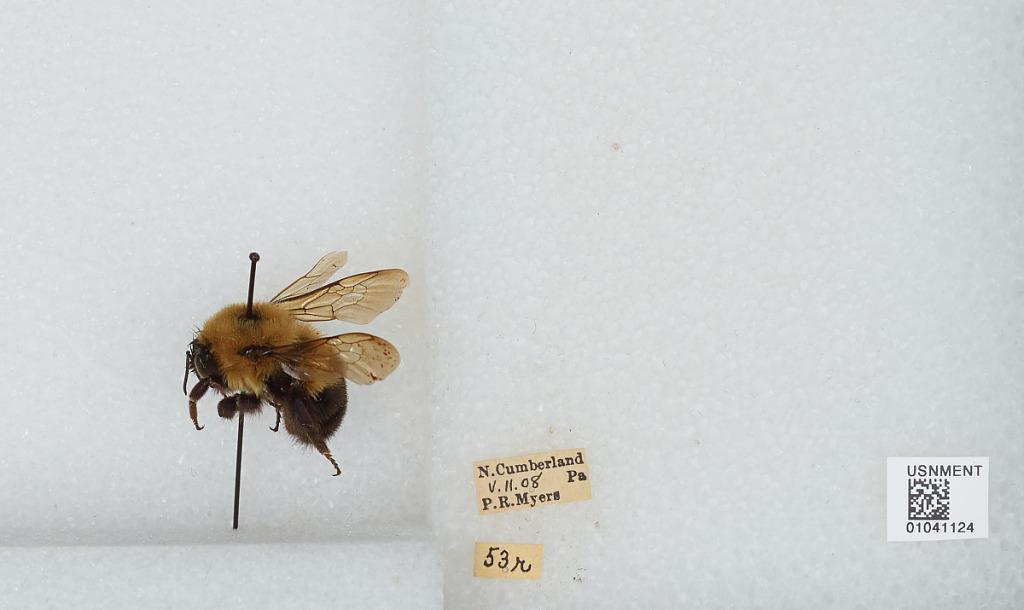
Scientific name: Bombus sp.
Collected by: P. Myers
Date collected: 1908-5-11
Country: United States
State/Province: Pennsylvania
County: Cumberland
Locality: New Cumberland
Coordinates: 40.2292, -76.8739